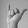
ASL letter: Y